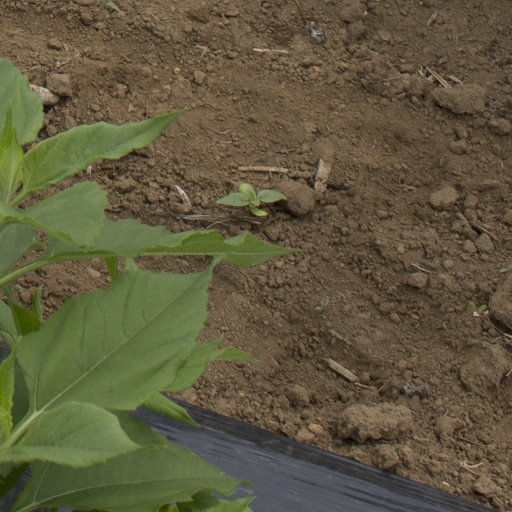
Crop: Jerusalem artichoke